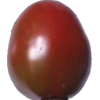
Label: tomato_cherry_maroon